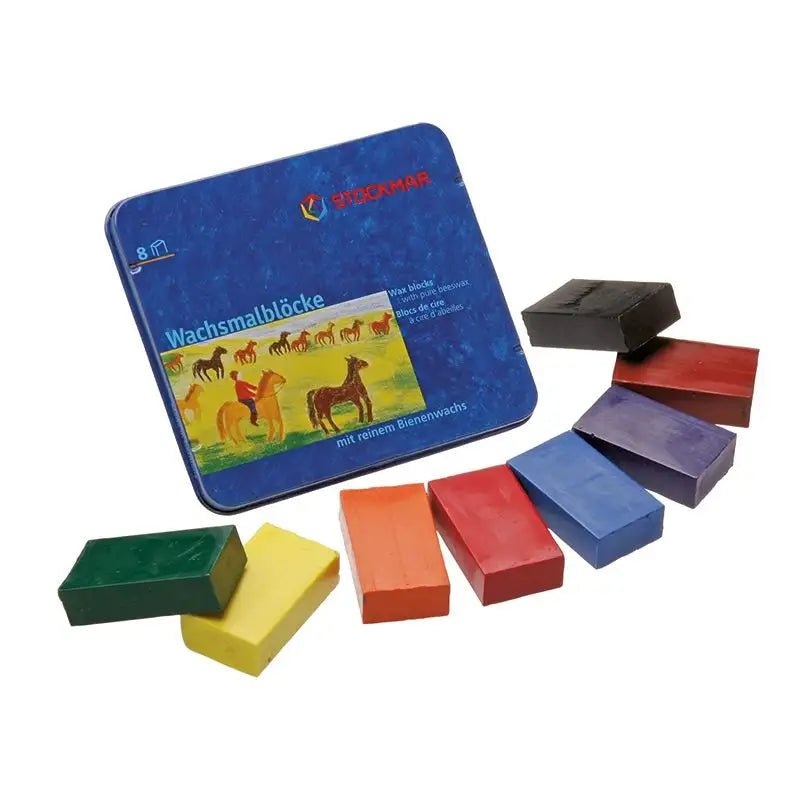
Stockmar 8 Beeswax Block Crayons in Tin
Stockmar Wax Blocks, made from natural beeswax and crystalline waxes have outstanding drawing properties and appeal to the senses. Their size and flat shape mean they sit well in the hand and are especially suited for small children. Children can draw colorful areas easily and arrive at interesting effects. For example, by dragging the long edge of the block in a wave-like fashion across the paper. From the very first "pencil" Stockmar's assortment of unbreakable wax blocks grows as you grow. And so too, the artistic possibilities. The special texture of Stockmar wax crayons allows for both delicate drawings and intensely bright images. The transparency and depth they offer make them ideal for glazing and scratching techniques as they open new realms of artistic discovery. These naturally luminous colors and the pleasant aroma of beeswax make art a sensory experience. Made in Germany Stockmar uses selected raw materials in a balanced, restrained way. The finer points in the composition are the result of decades of experience. Stockmar products pose no hazards to health or the environment. Quality and safety certificates: FSC, CE, UKCA. Meets or exceeds strict European and US safety standards Assortment of 8: carmine red | orange | lemon yellow | green | blue | blue violet | rust | black 1.61 x 0.91 x 0.47 inches (41x23x12 mm) Includes tin case and scraper Ages 3+ Stockmar - High quality, natural Waldorf art supplies
Brand: Stockmar
Category: Office Supplies > Office Instruments > Writing & Drawing Instruments > Crayons > Regular Crayons